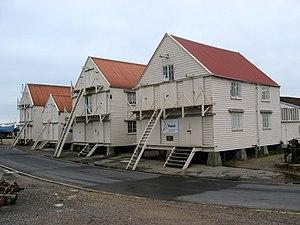
La Manpower Services Commission est un organisme public non ministériel du Département du Travail et des Retraites au Royaume-Uni créé par le gouvernement conservateur d'Edward Heath en 1973. Le MSC a pour mission de coordonner la formation professionnelle et l'emploi au Royaume-Uni par le biais d'une commission de dix membres issus de l'industrie, des syndicats, des autorités locales et des supporteurs des intérêts de l'éducation. Il s'agissait d'un exemple de l'influence corporatiste contemporain sur la politique économique britannique.